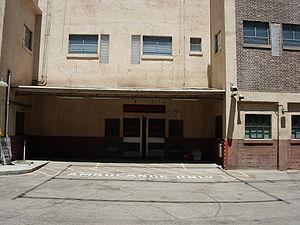
Urgences est une série télévisée américaine créée par Michael Crichton et diffusée du 19 septembre 1994 au 2 avril 2009 sur le réseau NBC. Elle compte 331 épisodes de 44 minutes répartis sur 15 saisons.